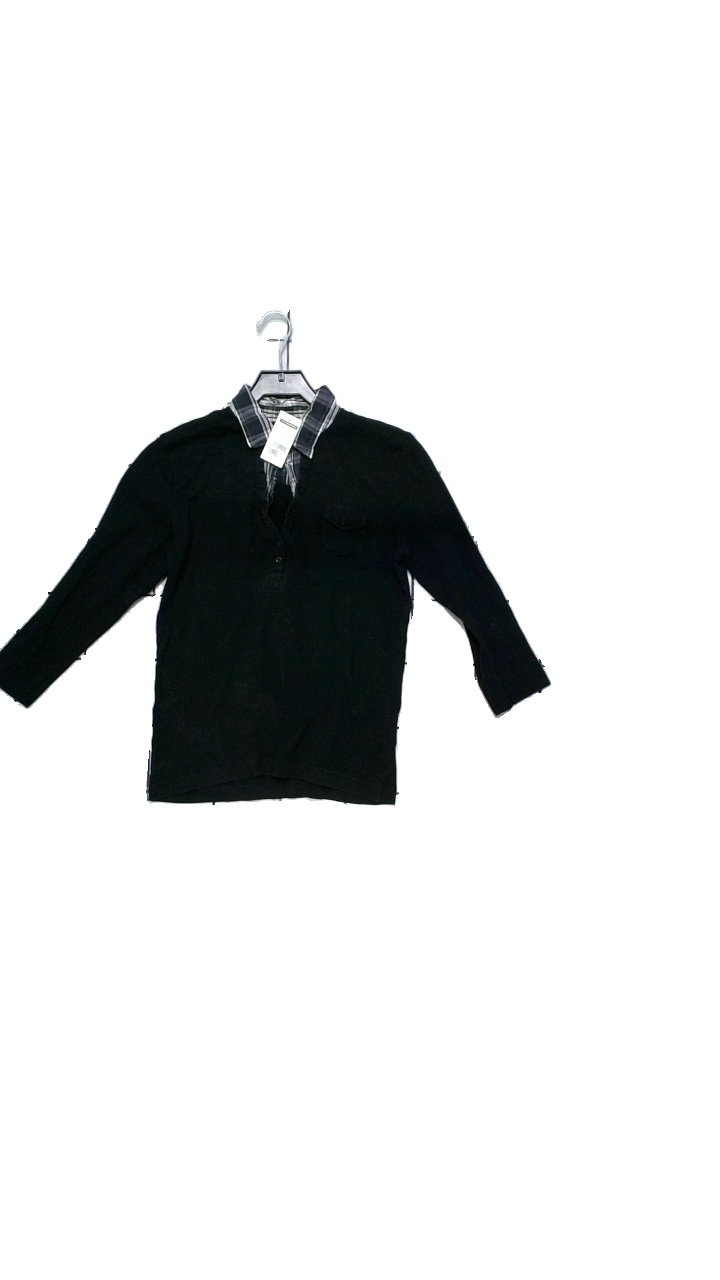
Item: Top (Ladies)
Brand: Isolde
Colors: Black, White, Multicolor, Grey
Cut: Regular
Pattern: Other
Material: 100% cotton
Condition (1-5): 4
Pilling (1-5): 4
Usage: Reuse
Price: <50